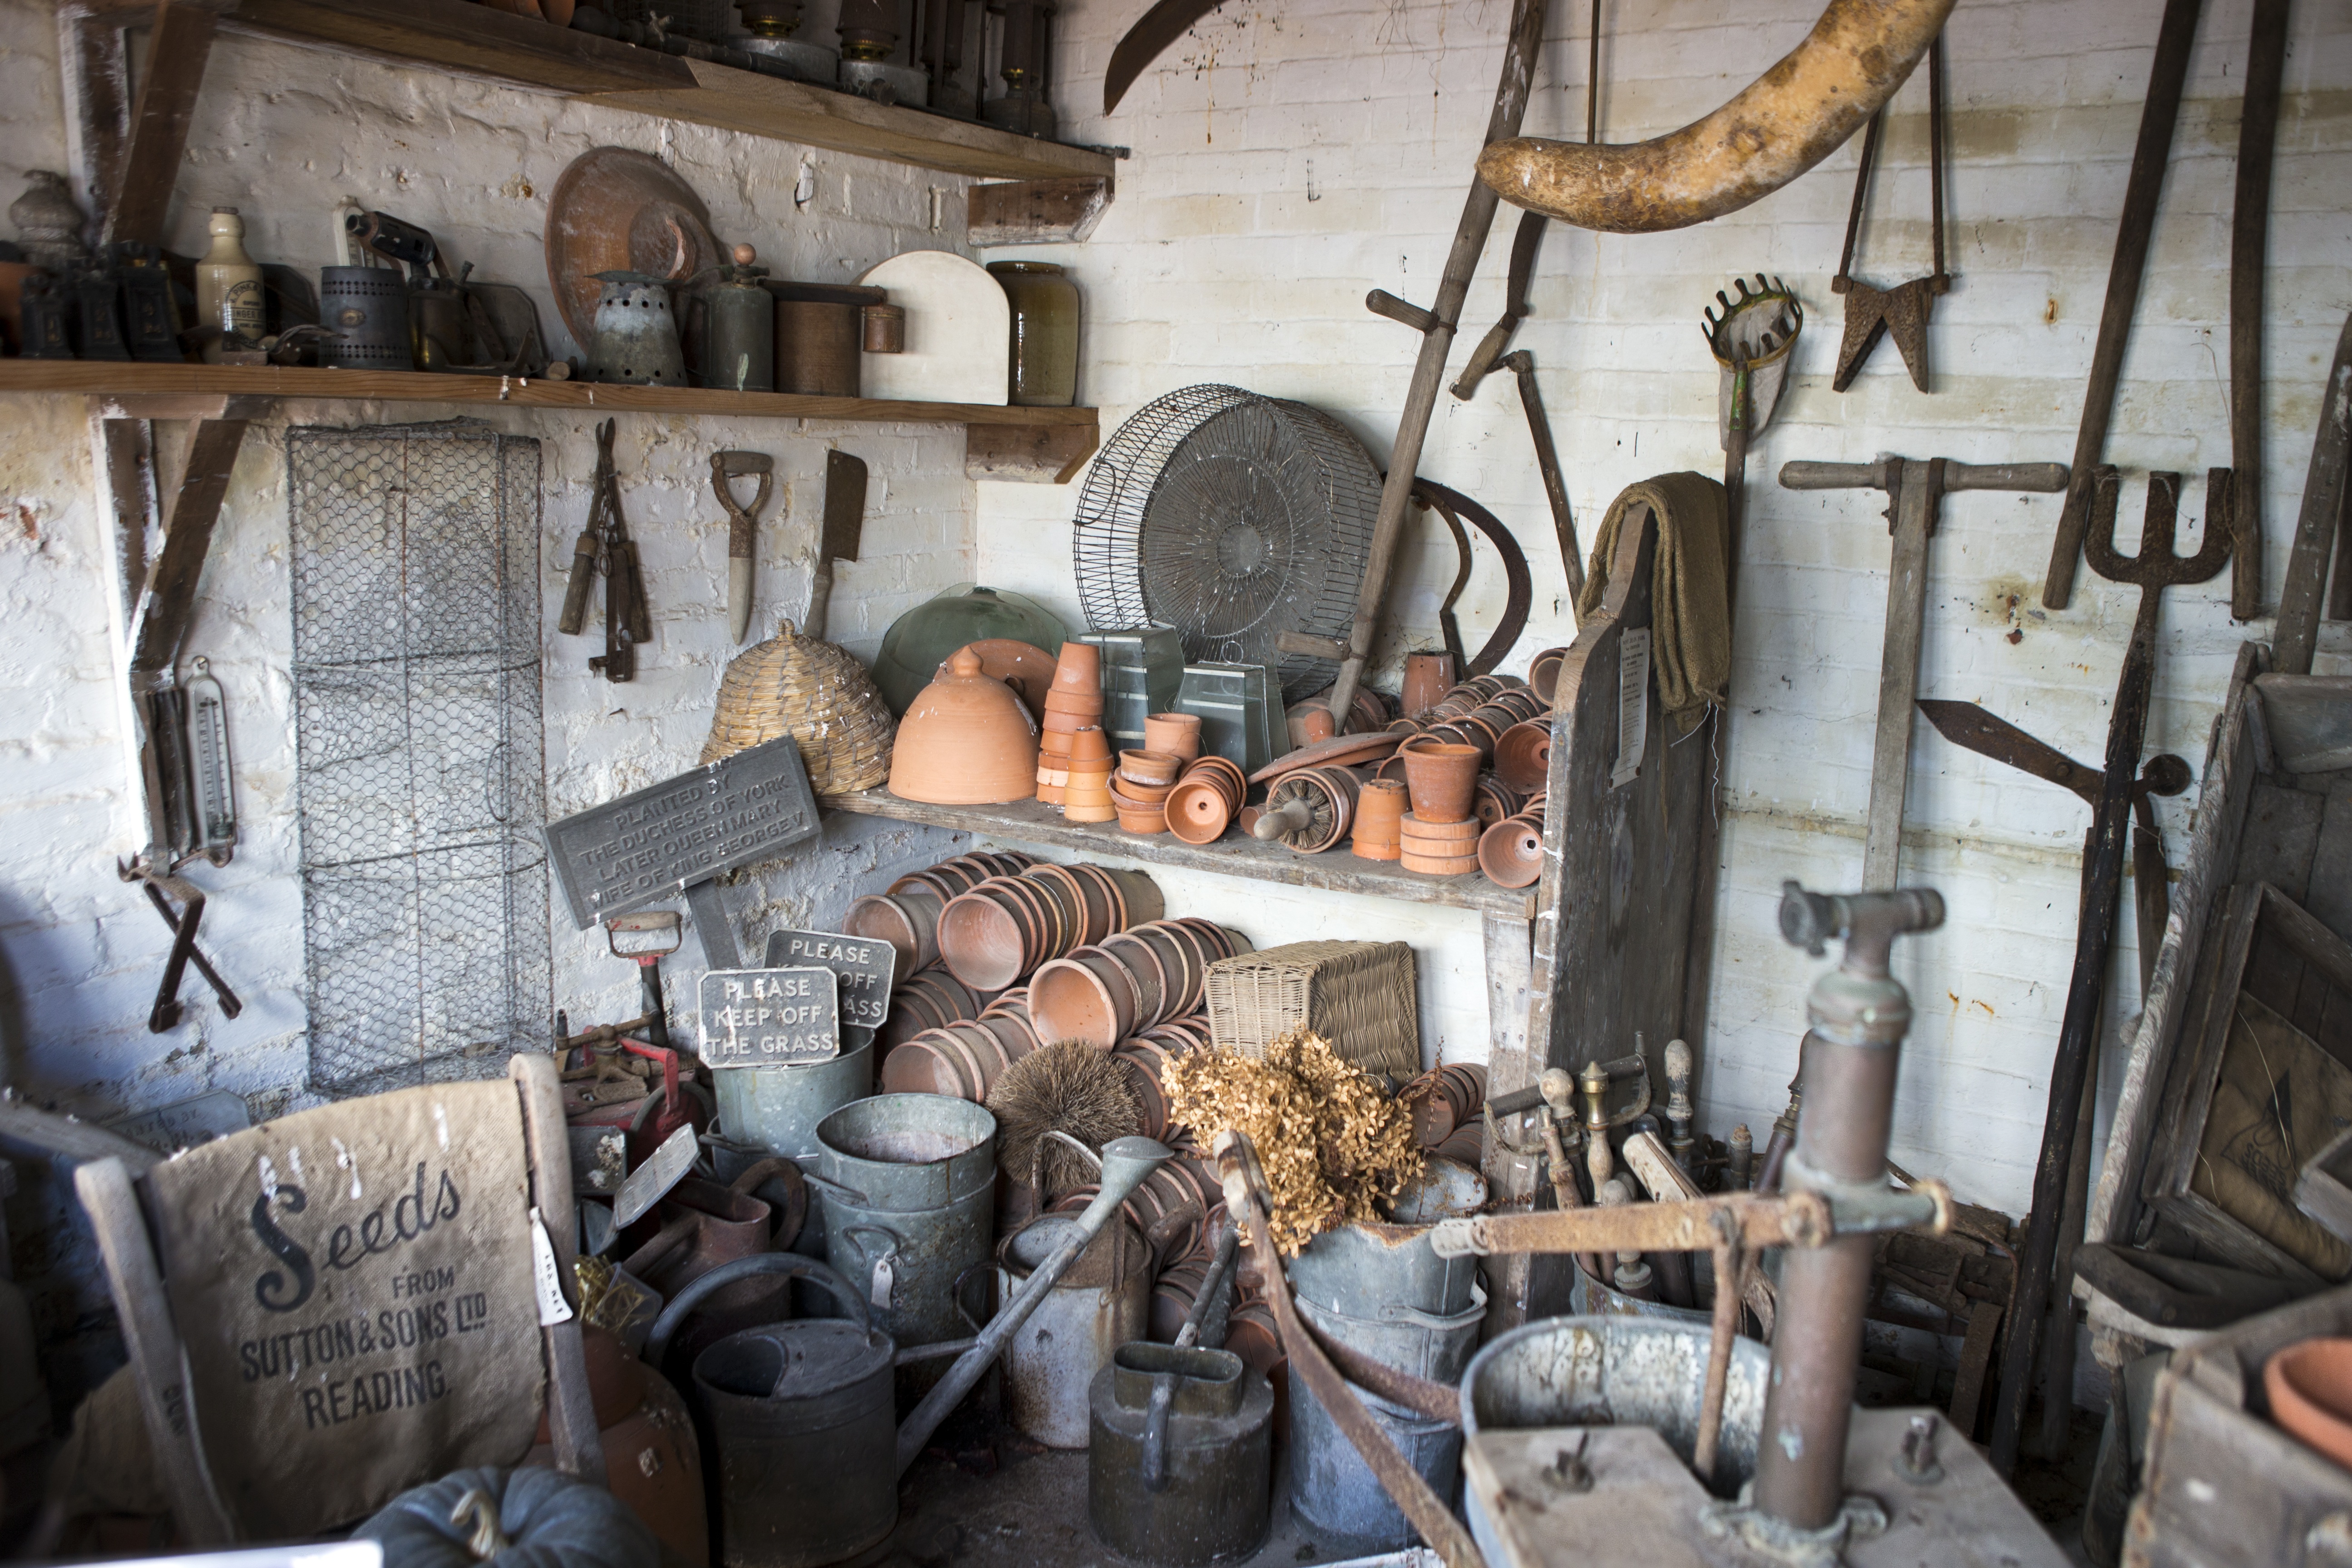
wood, tourist attraction, potting shed, garden tools, terracotta pots, galvanised metal buckets, man made object, ancient history